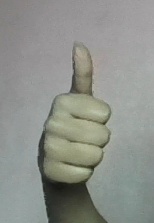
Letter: aleff